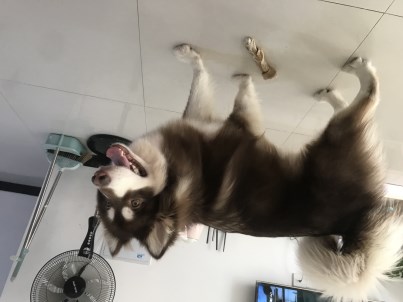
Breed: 1324-n000004-malamute